Paúl Vélez

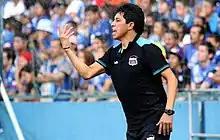
Vélez with Deportivo Quito in 2015

Ángeles Paúl Vélez Ordoñez (born 12 May 1971) is an Ecuadorian football manager and former player who played as a defender.